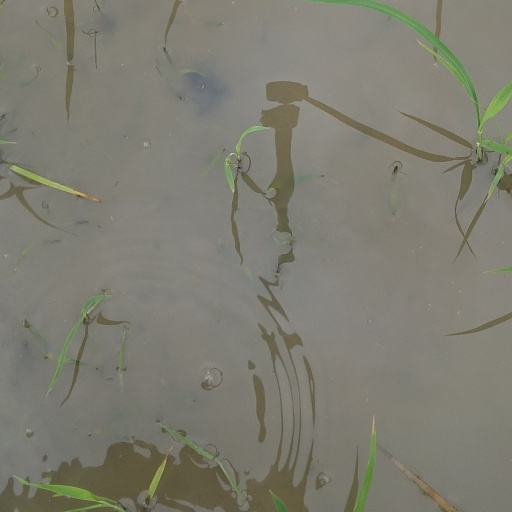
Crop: rice